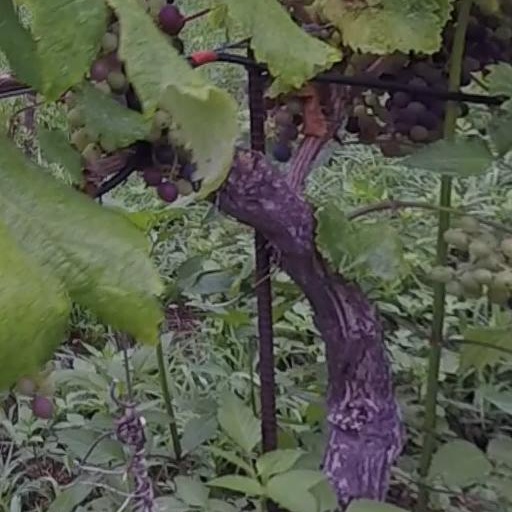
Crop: grape